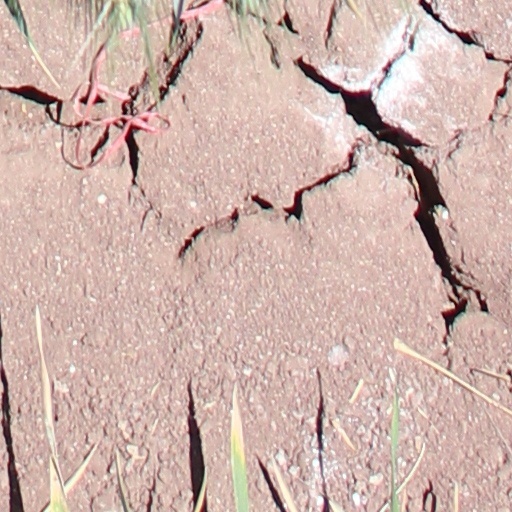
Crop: wheat